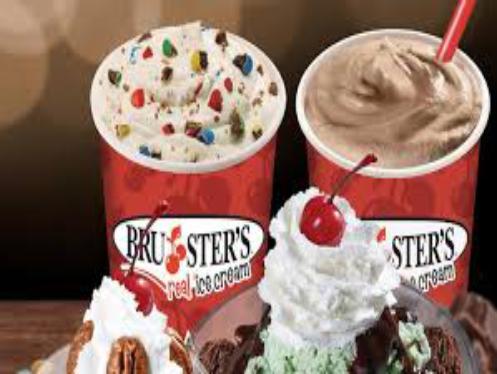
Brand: Bruster's Ice Cream
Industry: Food